Australia (continent)

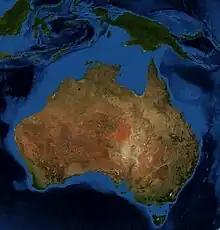
Mainland Australia showing the continental Sahul Shelf (light blue) extending to the islands of New Guinea in the north, the island of Timor in the northwest, and Tasmania in the south

The continent of Australia is sometimes known by the names Sahul, Australinea, or Meganesia to differentiate it from the country of Australia, and consists of the landmasses which sit on Australia's continental plate. This includes mainland Australia, Tasmania, and the island of New Guinea, which comprises Papua New Guinea and Western New Guinea (Papua and West Papua, provinces of Indonesia). The name "Sahul" takes its name from the Sahul Shelf, which is part of the continental shelf of the Australian continent. The term Oceania, originally a "great division" of the world in the 1810s, was replaced in English language countries by the concept of Australia as one of the world's continents in the 1950s.